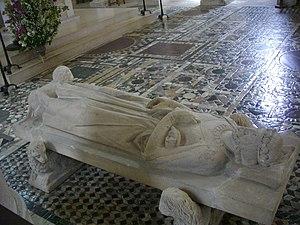
Église abbatiale Saint-Benoît de Saint-Benoît-sur-Loire (Loiret, France)